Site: brandenburg
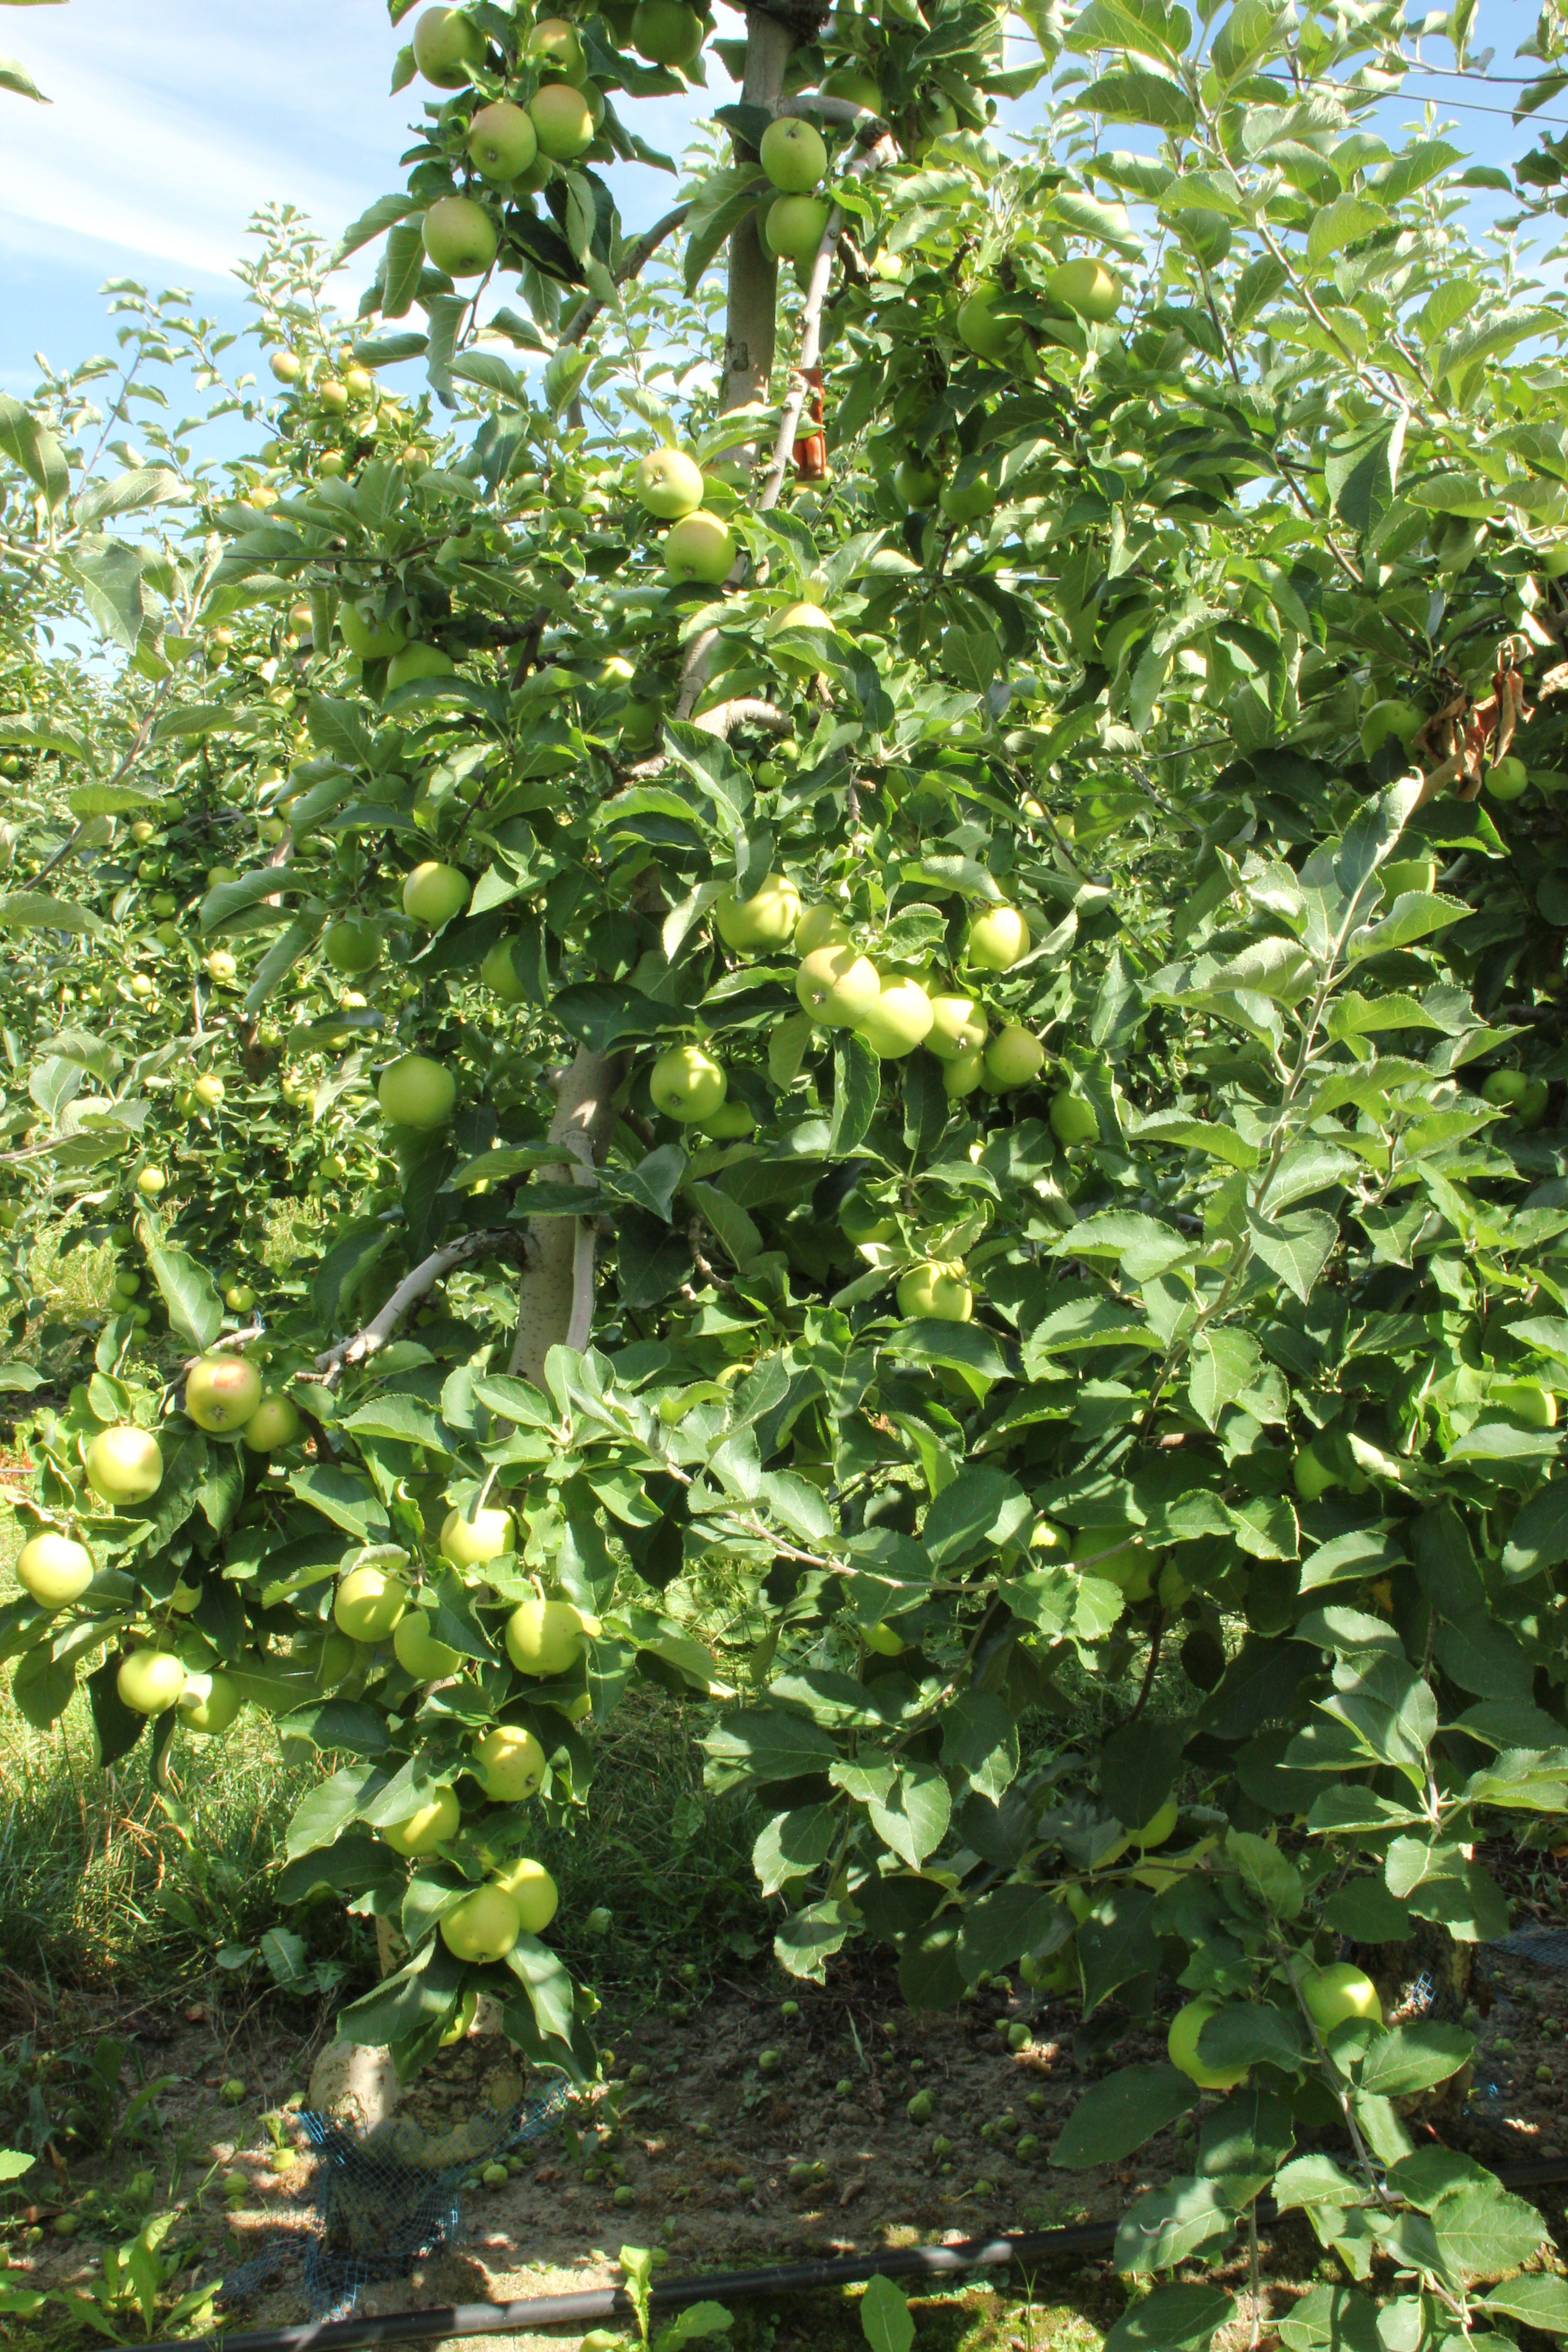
Growth stage (BBCH 77): Development of fruit